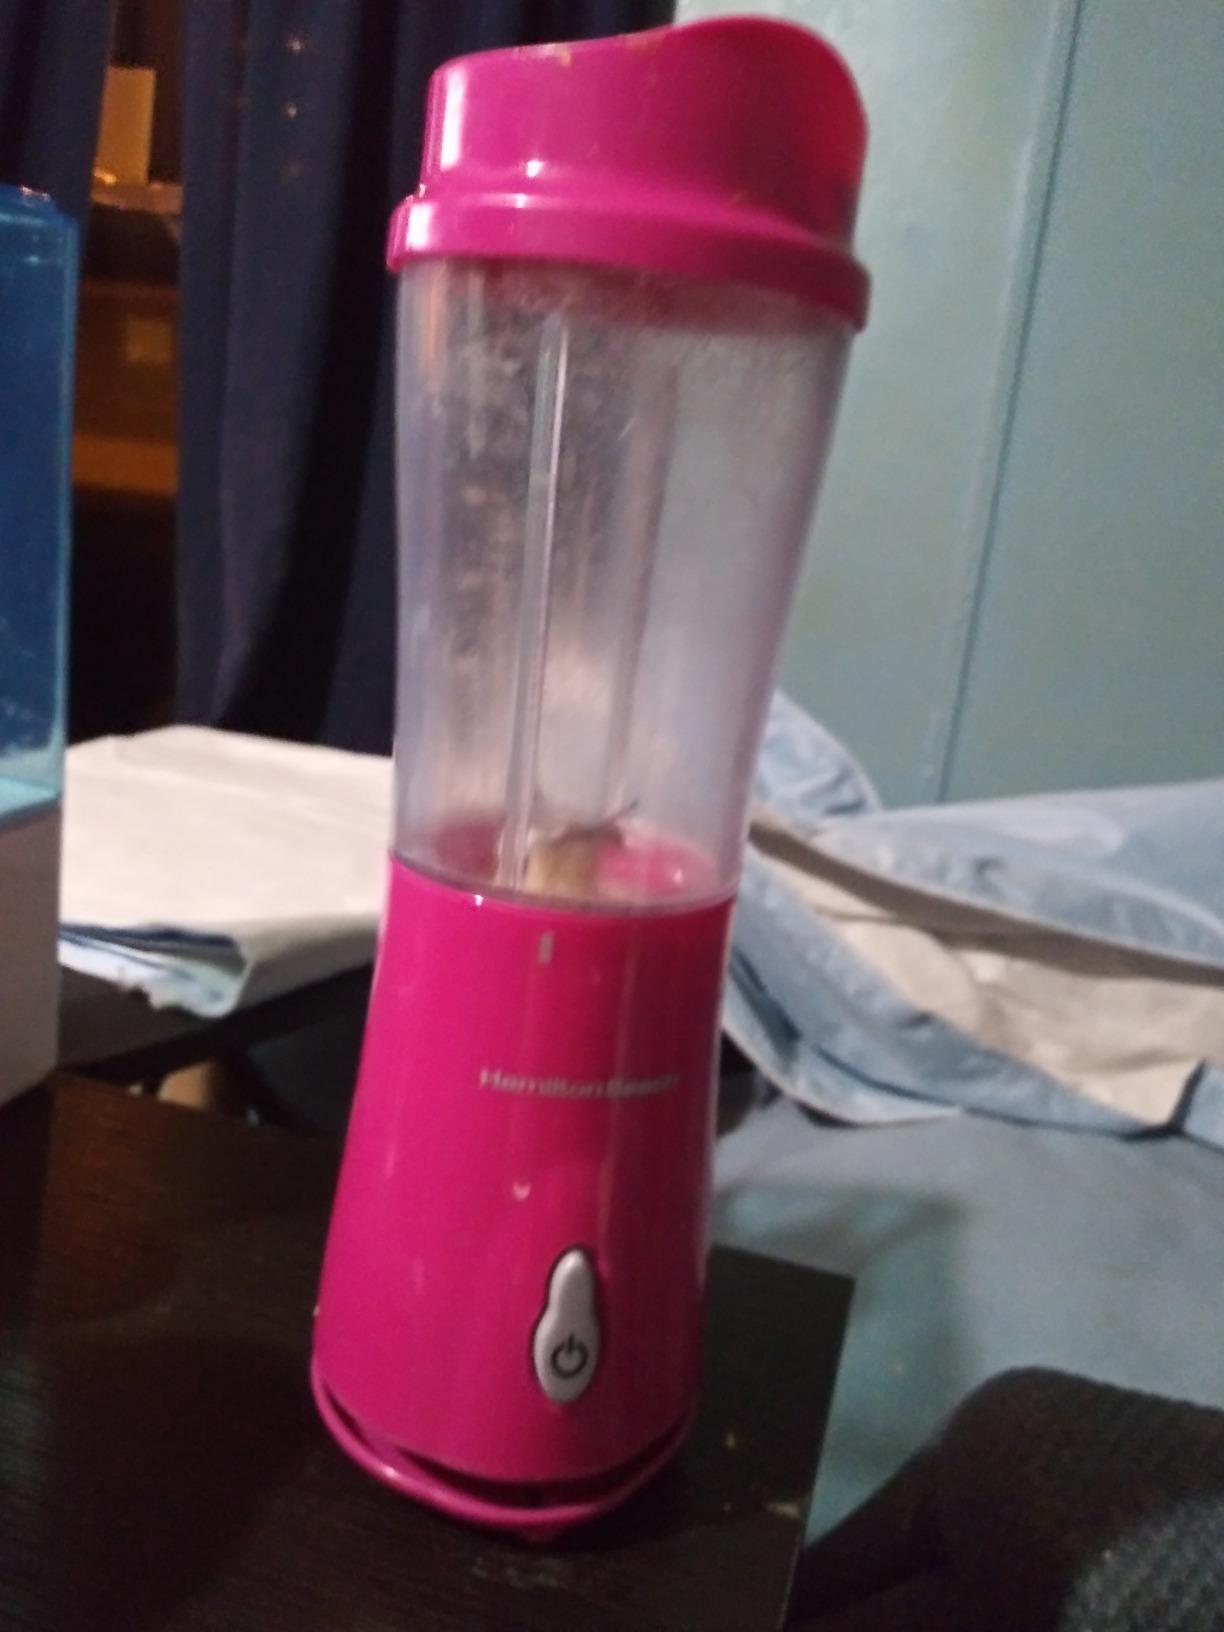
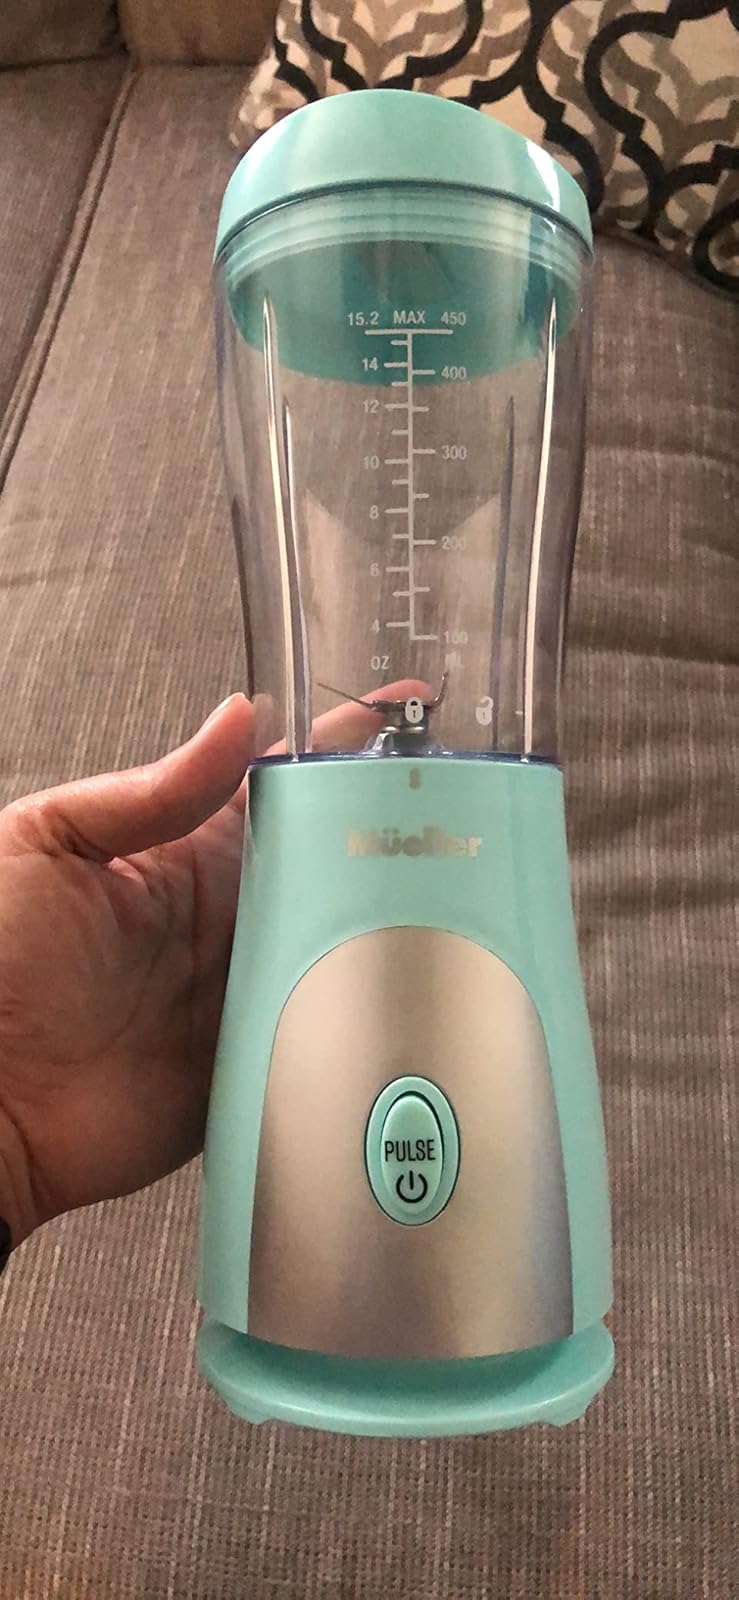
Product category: items_blender
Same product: no